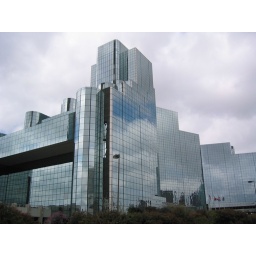
I *think* this is the building used for the exterior shots of Ewing Oil's office in &amp;quot;Dallas&amp;quot;